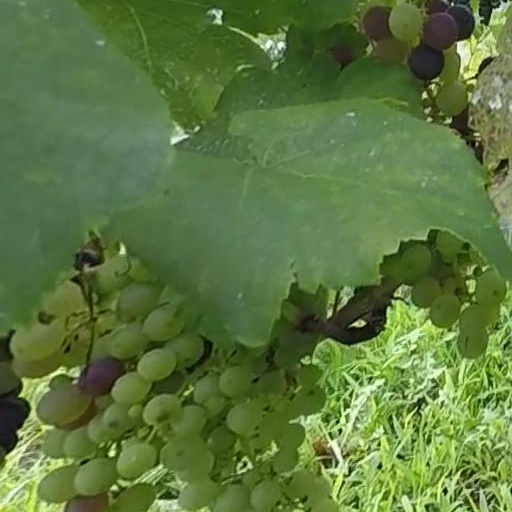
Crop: grape